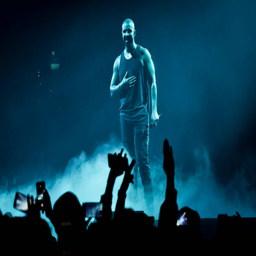
rhythm and blues artist performs live during a concert .